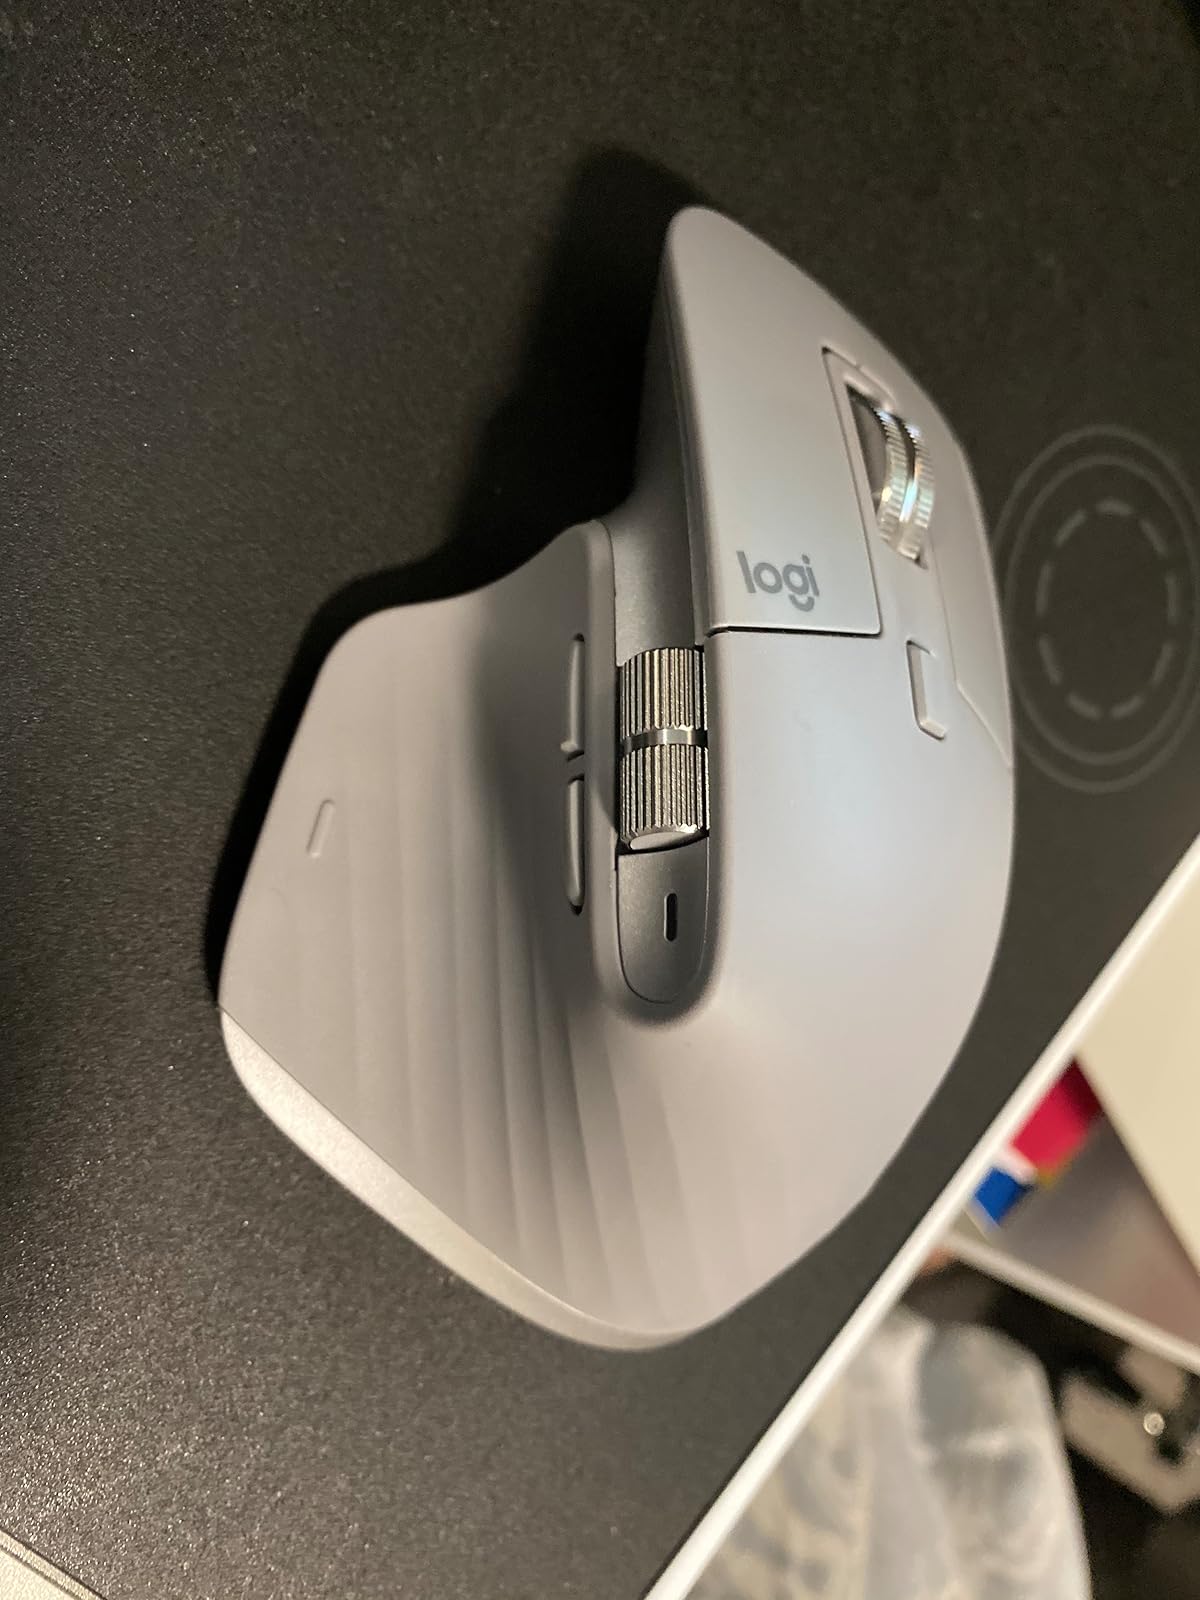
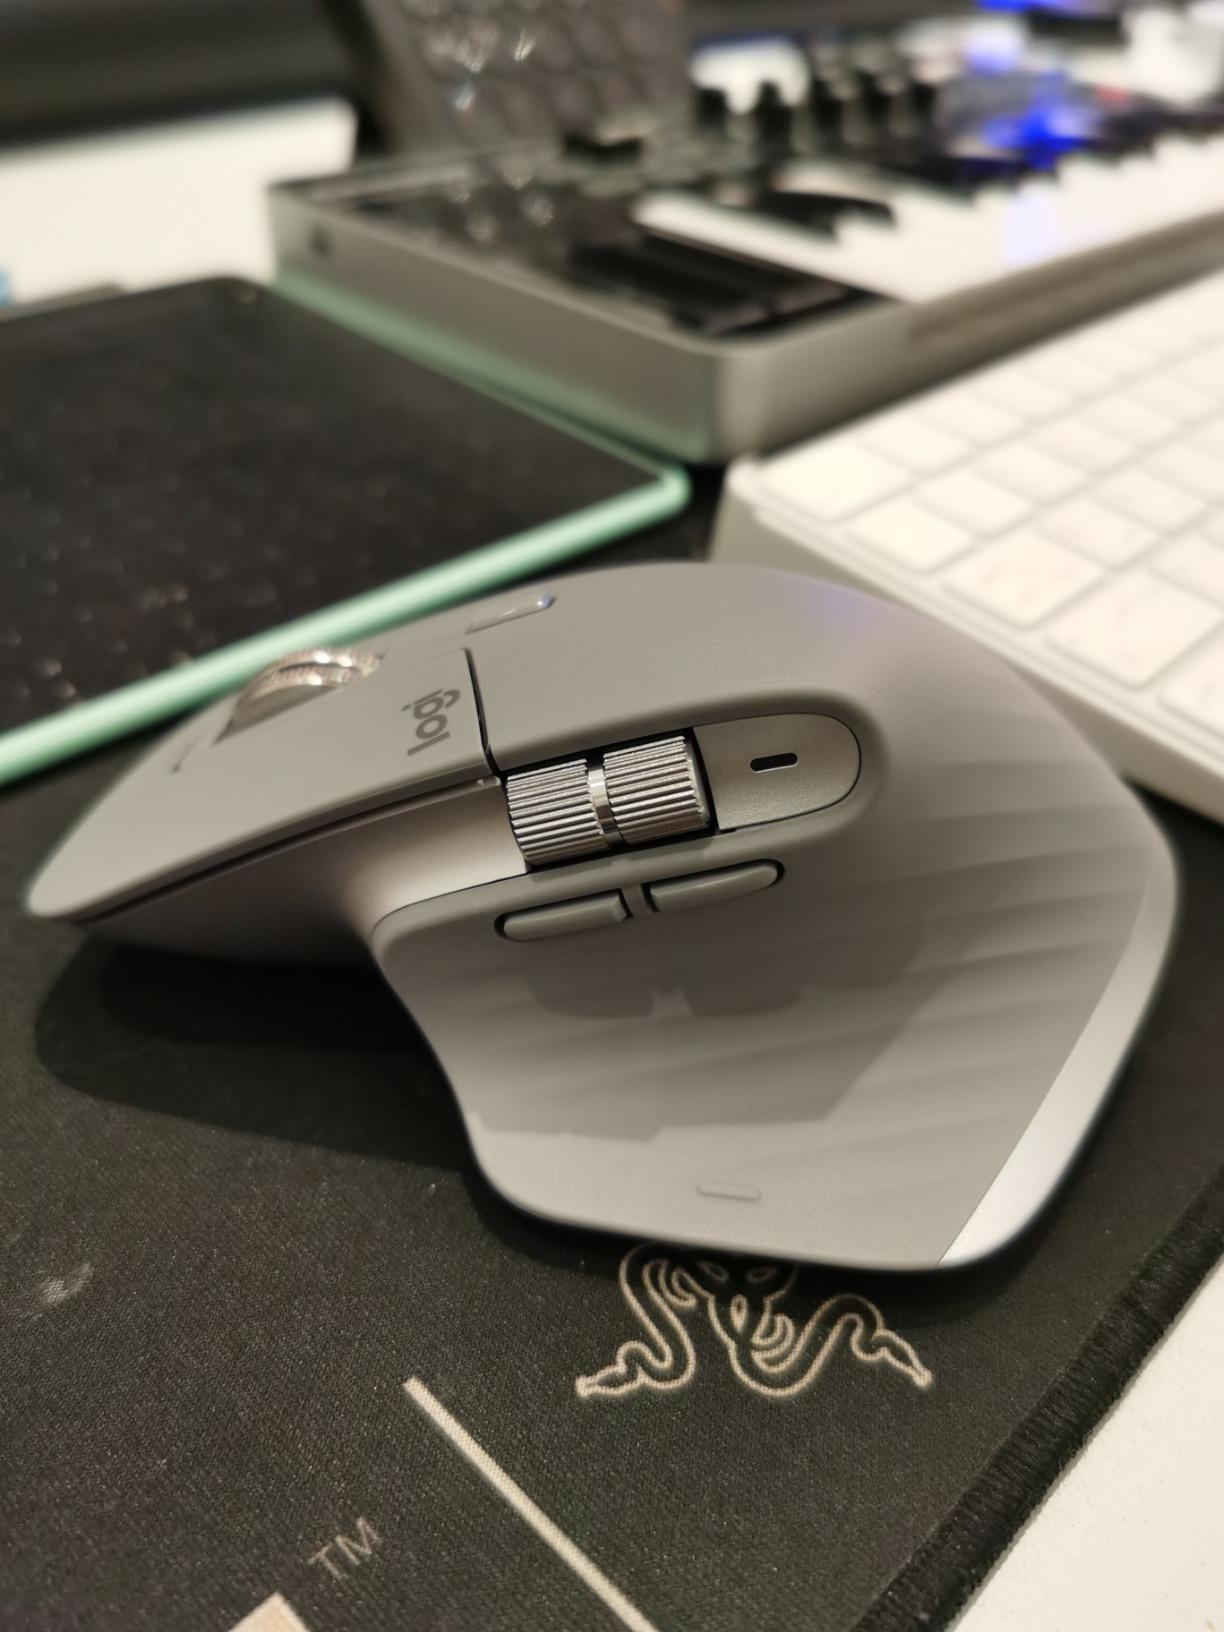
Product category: mouse
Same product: yes